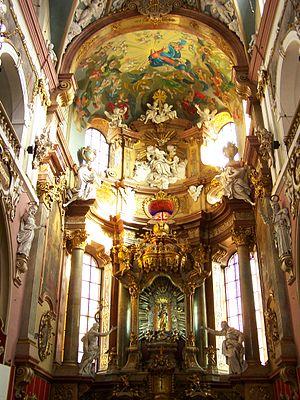
L’architecture baroque apparaît au début du XVIIᵉ siècle en Italie et se propage rapidement dans toute l'Europe. Elle utilise le vocabulaire esthétique de l'architecture Renaissance d'une façon nouvelle, plus rhétorique, plus théâtrale, plus ostensible, afin de servir le projet absolutiste et triomphal de l'Église et des Etats. L'architecture baroque, comme le baroque lui-même, est caractérisée par un usage opulent et tourmenté des matières, des jeux d'ombre, de lumière et de couleurs.